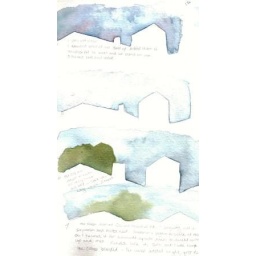
study blue sky in prussian blue 2 001